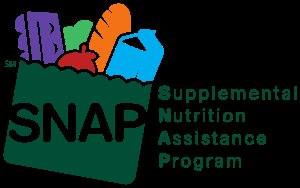
Le Supplemental Nutrition Assistance Program est un programme alimentaire fédéral des États-Unis. Historiquement et communément connu comme le Food Stamp Program, il fournit une assistance aux personnes et familles à faible ou aucun revenu vivant dans le pays. Bien que le programme soit géré par le Département de l'Agriculture des États-Unis, il est distribué localement par les différents États américains.